Weib, was weinest du

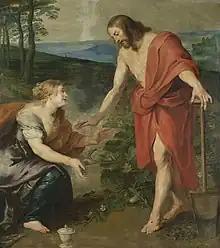
Mary Magdalene recognizing Jesus,

Weib, was weinest du (Dialogo per la Pascua) (Woman, why are you crying, Easter dialogue), SWV 443, is a sacred choral work by Heinrich Schütz. It was composed not later than 1625 and is scored for four voices and basso continuo.